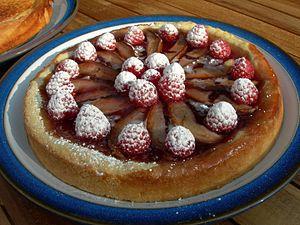
Le végétalisme est une pratique alimentaire, ou, par extension, une pratique de consommation, excluant les produits animaux, aussi bien issus d'animaux morts que d'animaux vivants, et éventuellement les produits dont le procédé de fabrication fait intervenir des produits animaux.